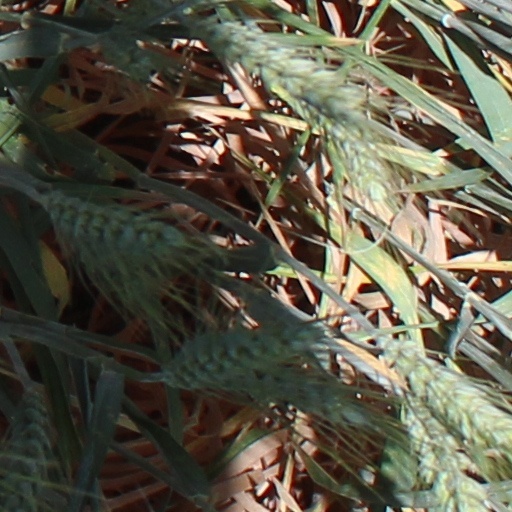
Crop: wheat